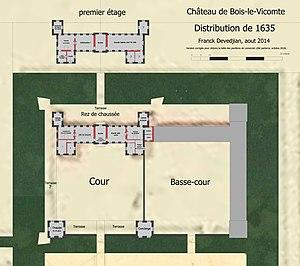
Restitution de la distribution du château, 1635.
Le château de Bois-le-Vicomte était un château, aujourd'hui détruit, situé sur l'actuelle commune de Mitry-Mory. Il a notamment appartenu au cardinal de Richelieu.